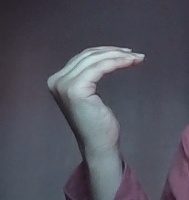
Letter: haa